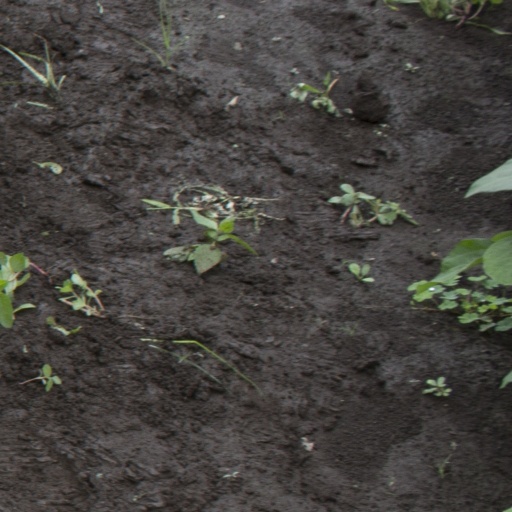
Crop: soybean